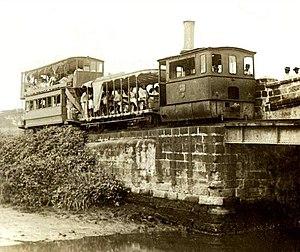
Le Manila Light Rail Transit System, ou LRT, est le principal système ferroviaire de la zone métropolitaine de Manille, aux Philippines. Il comporte deux lignes : la LRT-1, ou « ligne verte », et la LRT-2, ou « ligne bleue ». Bien qu'on parle de « Métro léger », sans doute parce que le réseau est principalement en hauteur, le système est plus semblable à un métro conventionnel. Le LRT-1 est le premier système de métro en Asie du Sud-Est, construit trois ans avant le métro de Singapour. La ligne LRT-1 doit être rattaché au Manila Metro Rail Transit System MRT-3, ou « ligne jaune », et la future ligne MRT-7 à l'horizon 2021.